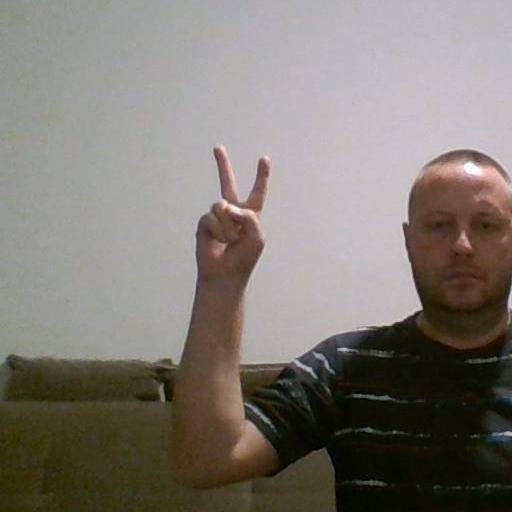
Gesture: peace